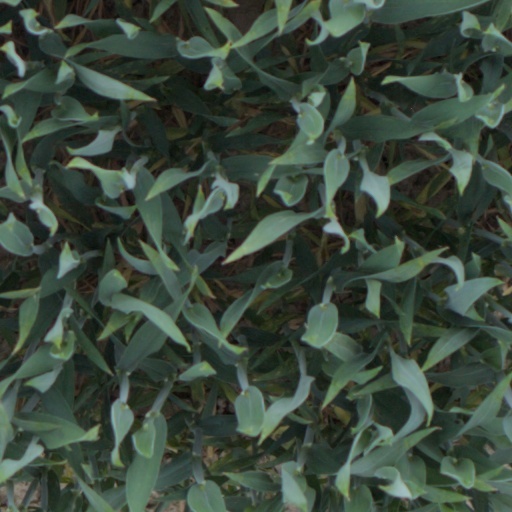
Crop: wheat